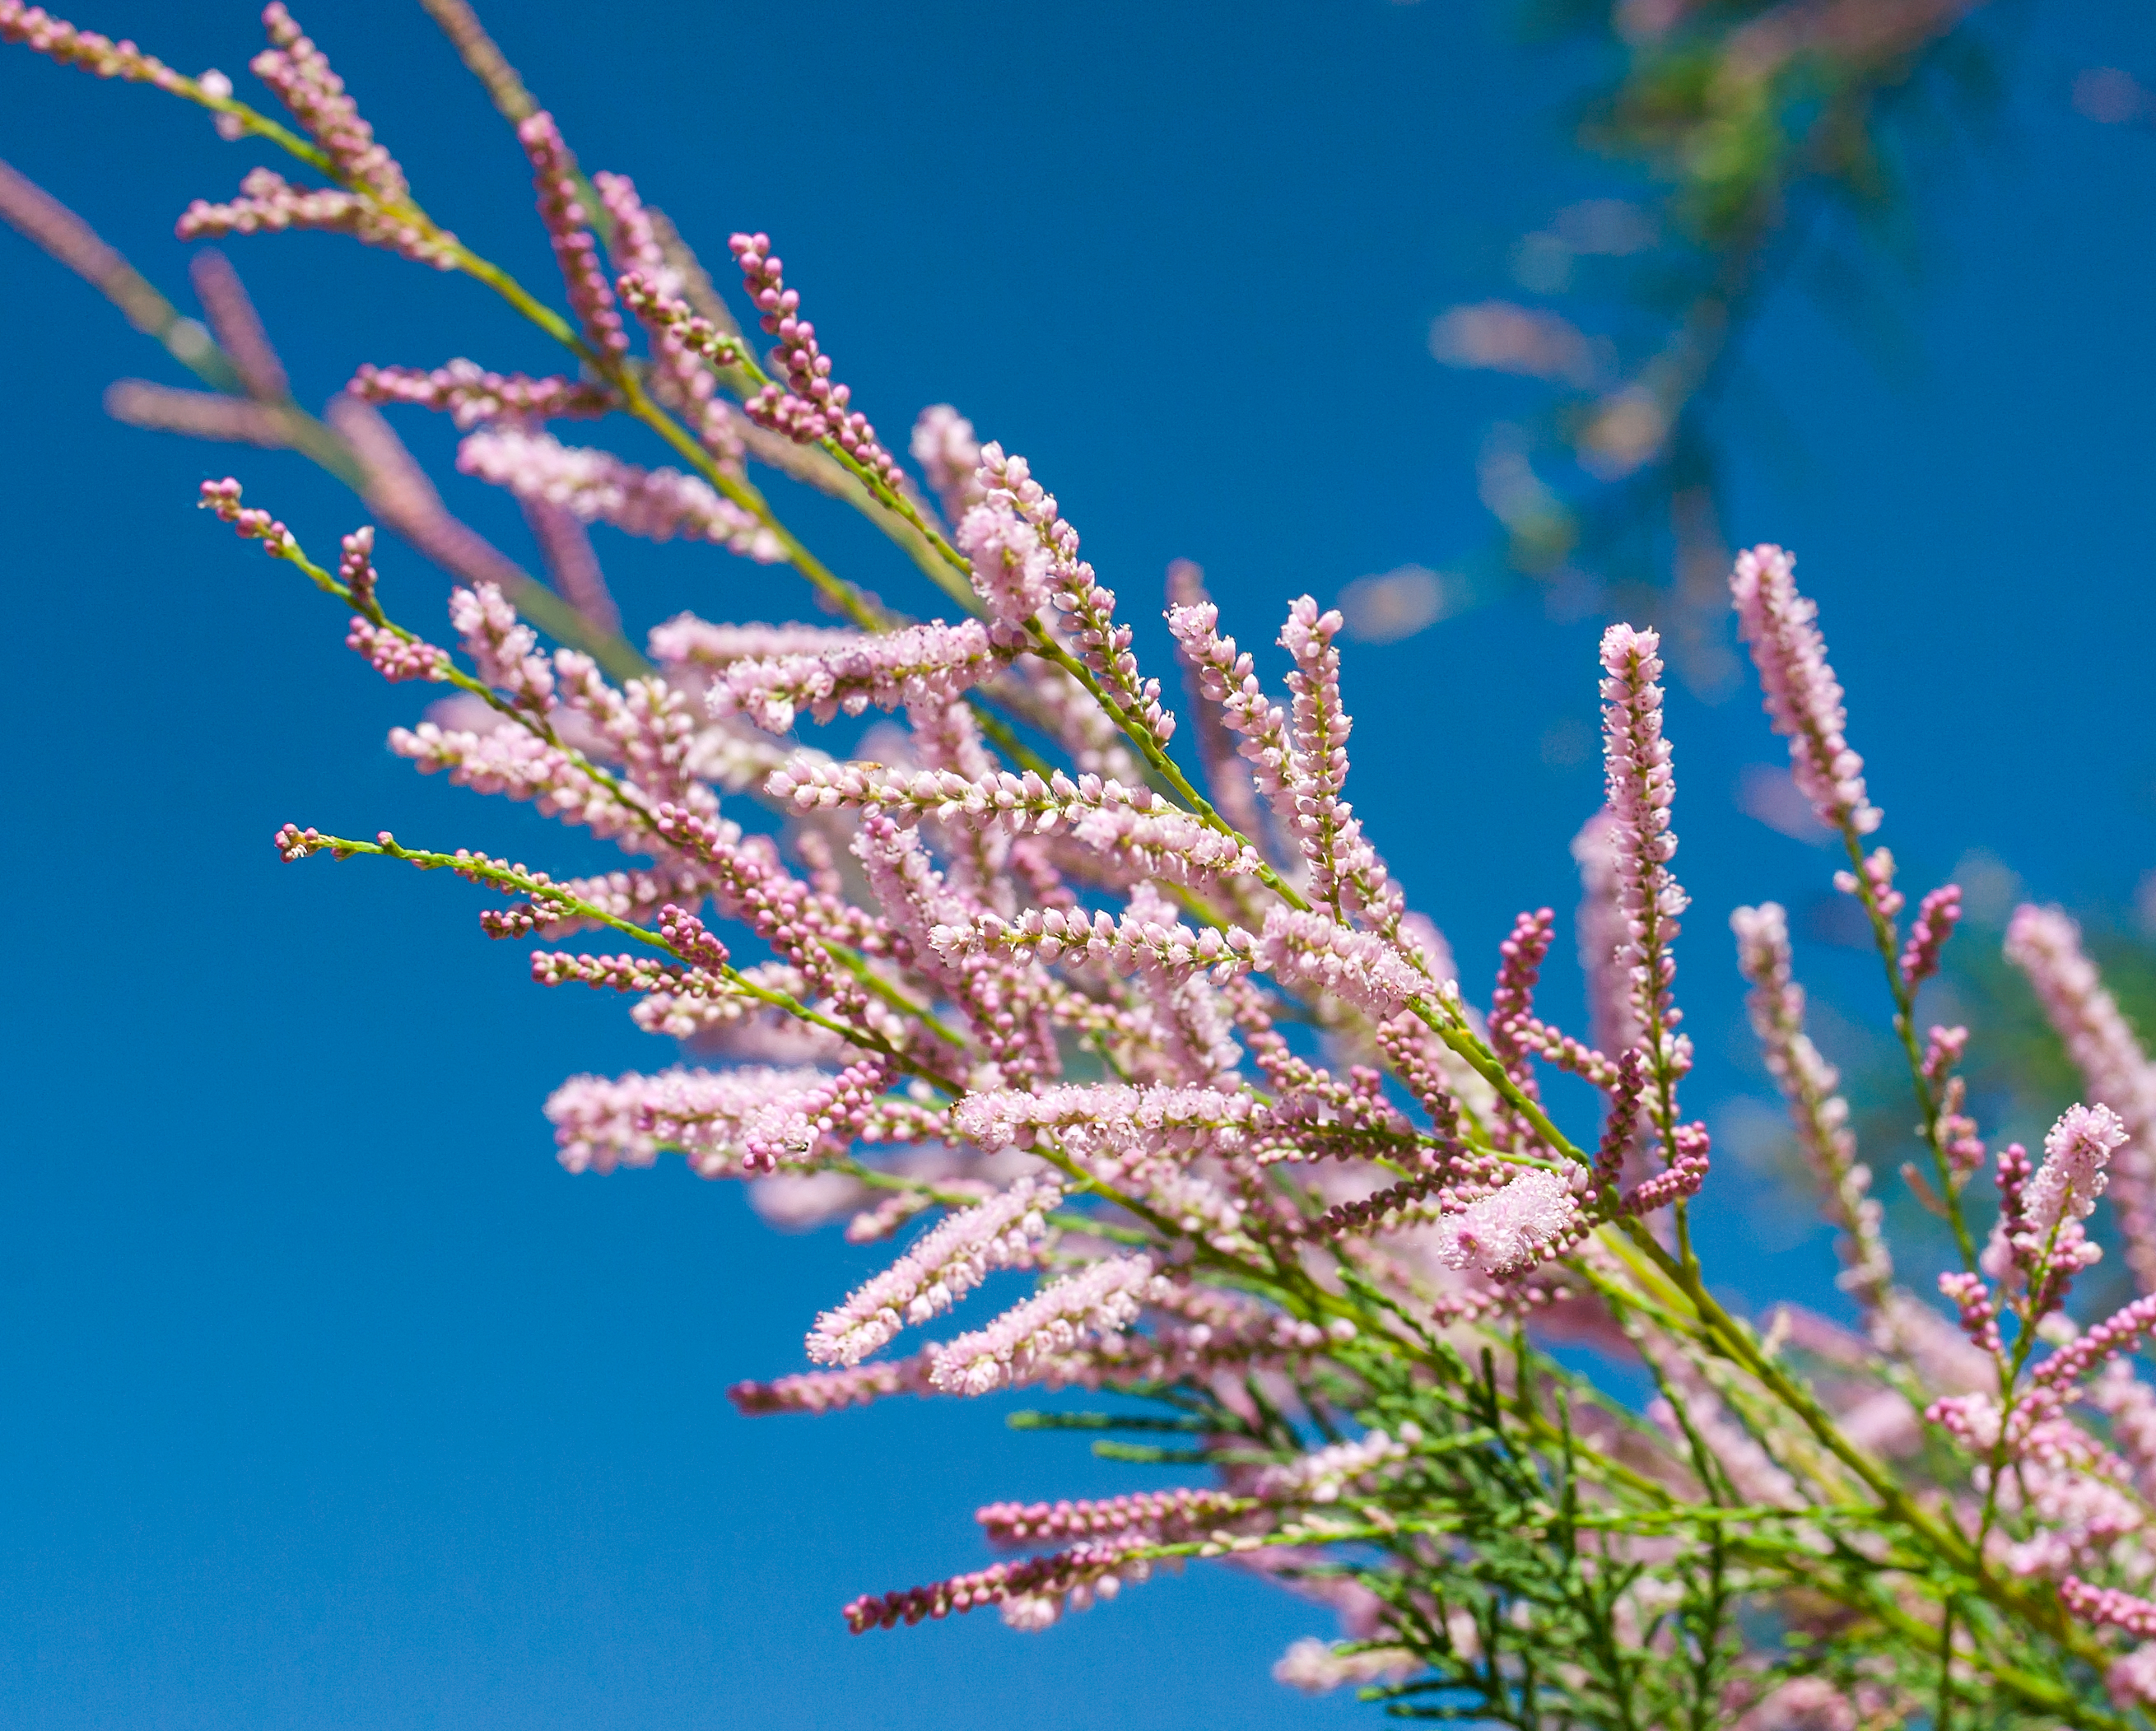
tree, nature, grass, branch, blossom, plant, flower, frost, bush, macro, blue, pink, flora, wildflower, shrub, floweringtree, newmexico, macro photography, grass family, land plant